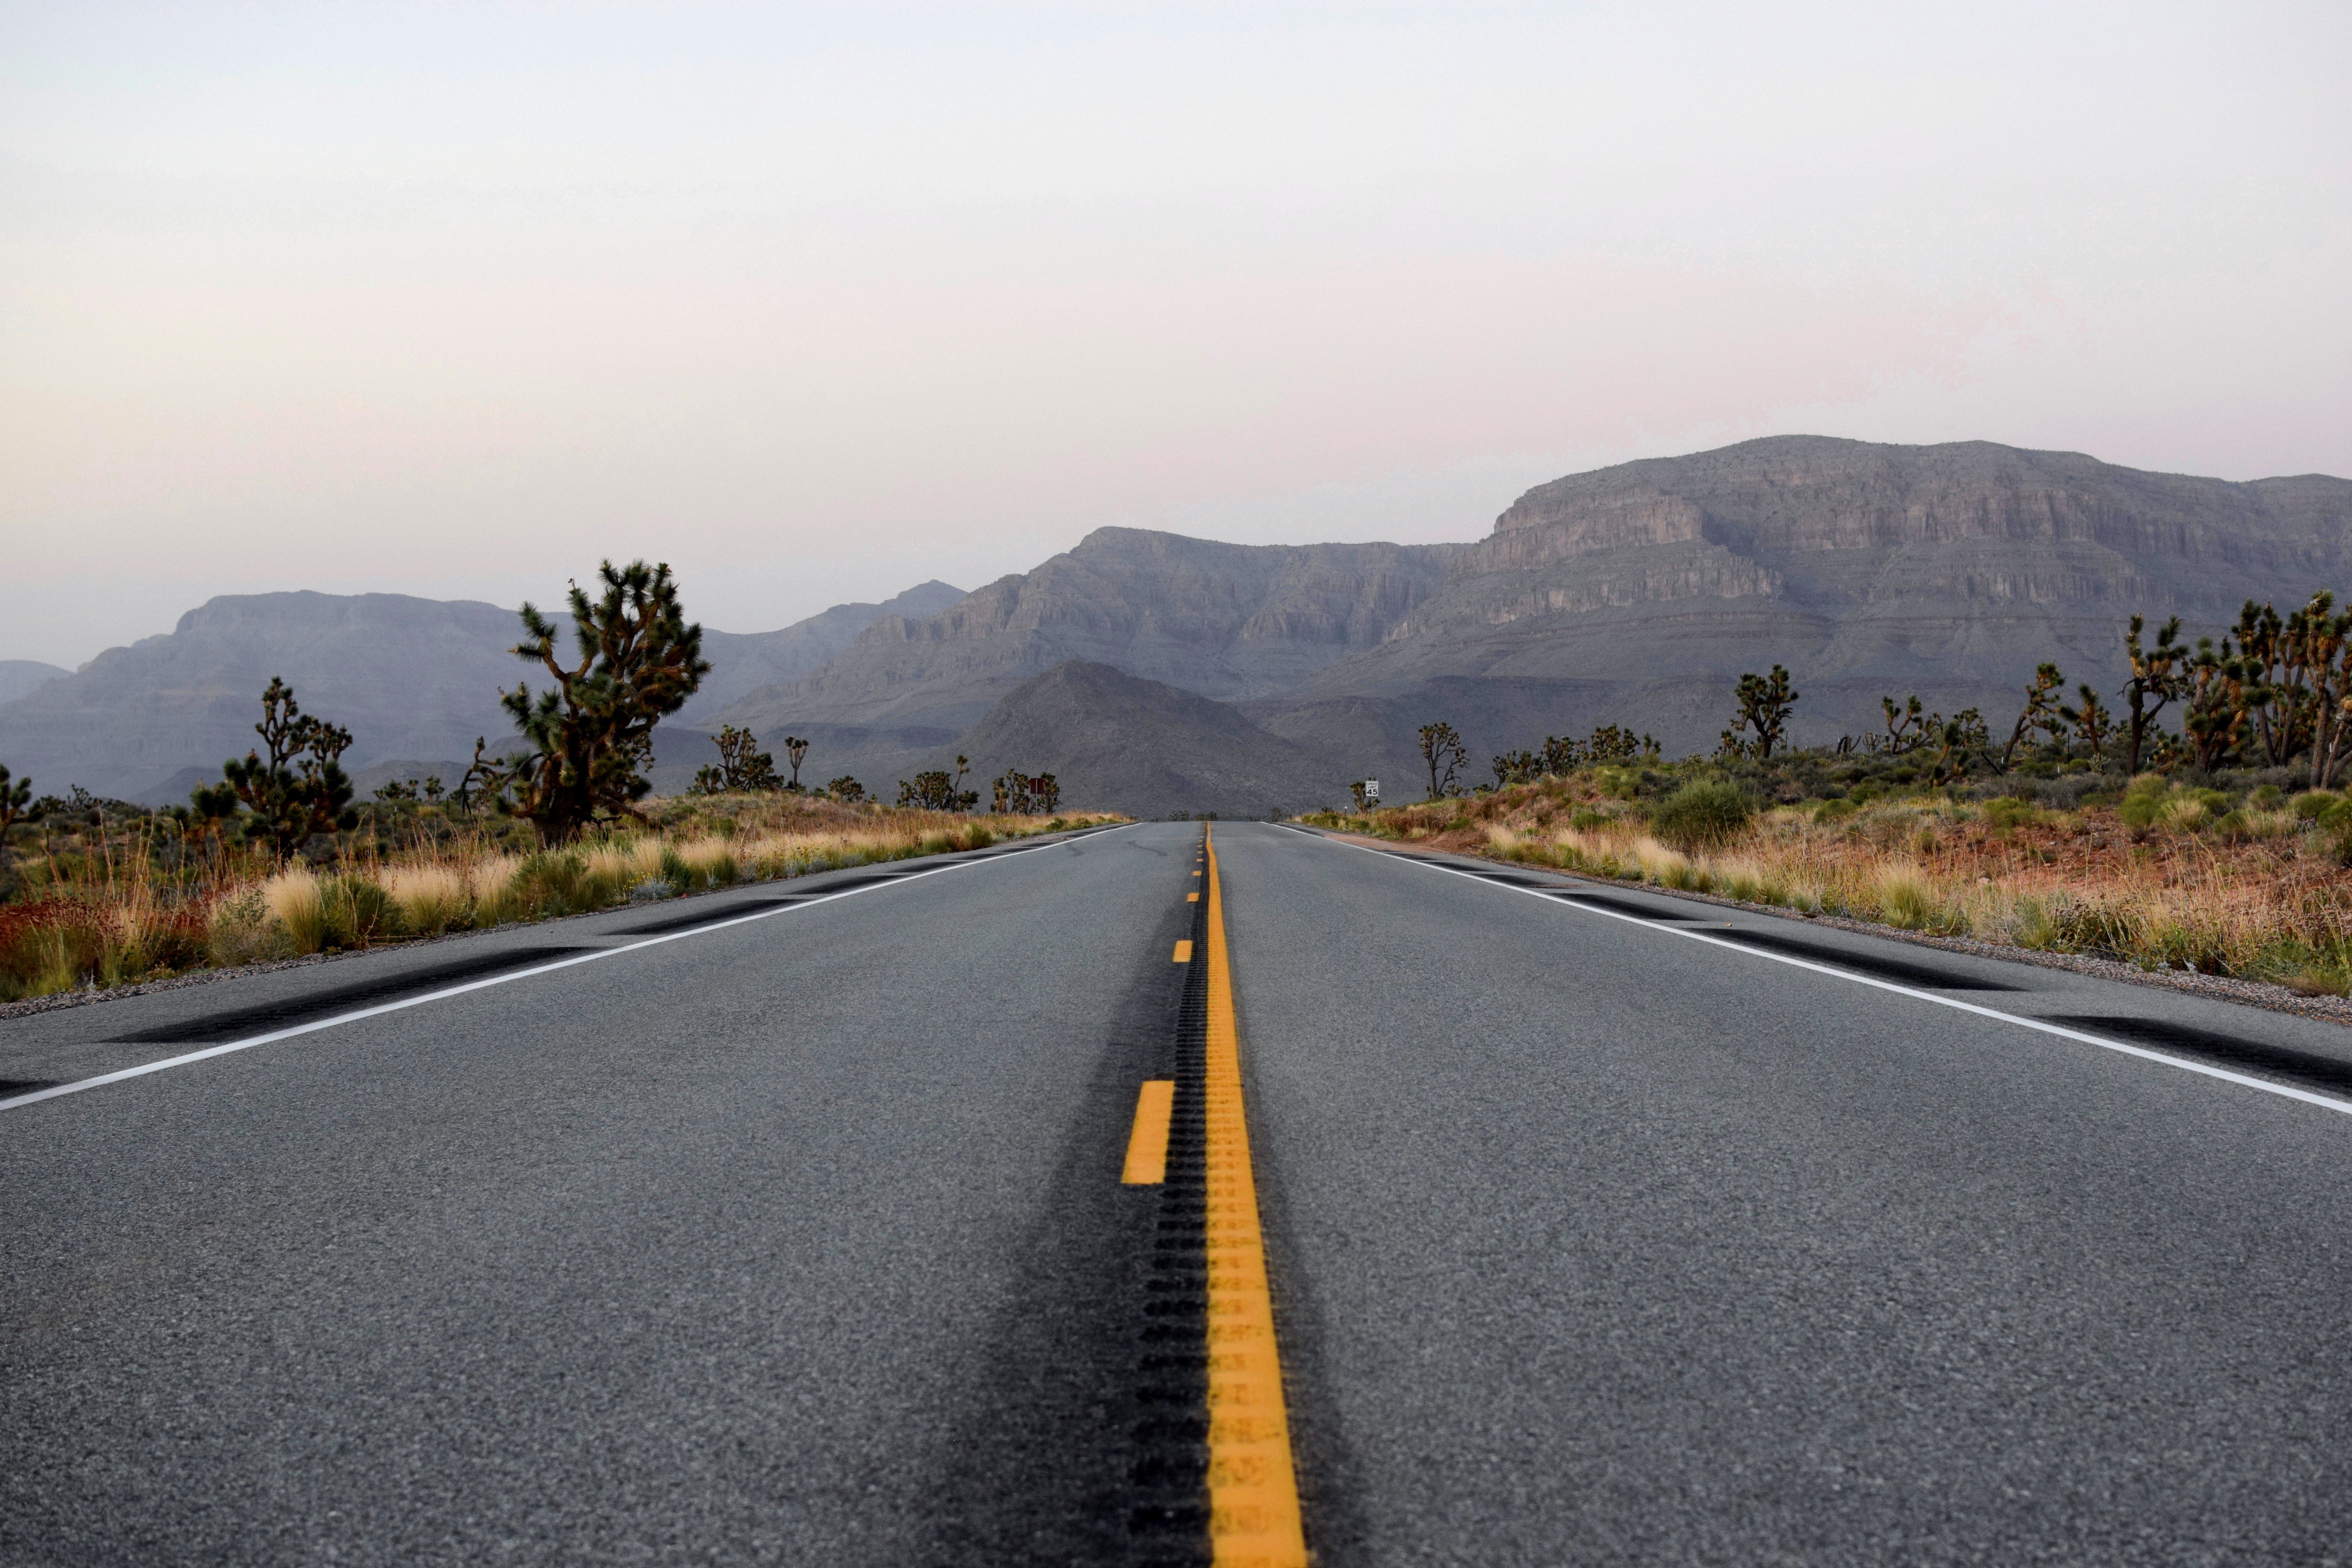
tree, horizon, mountain, road, morning, hill, highway, driving, asphalt, lane, road trip, infrastructure, mountain pass, road surface, atmospheric phenomenon, controlled access highway